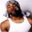
Label: man